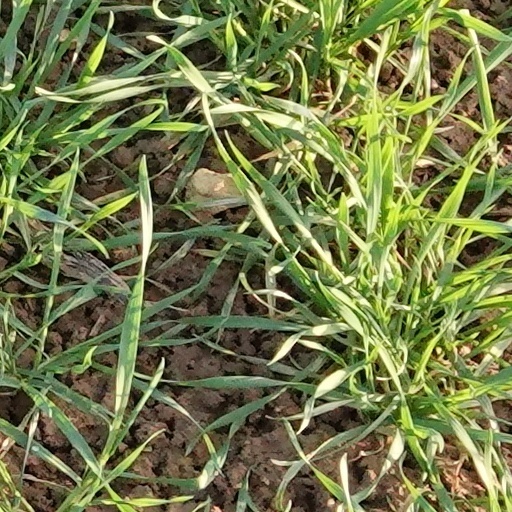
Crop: wheat